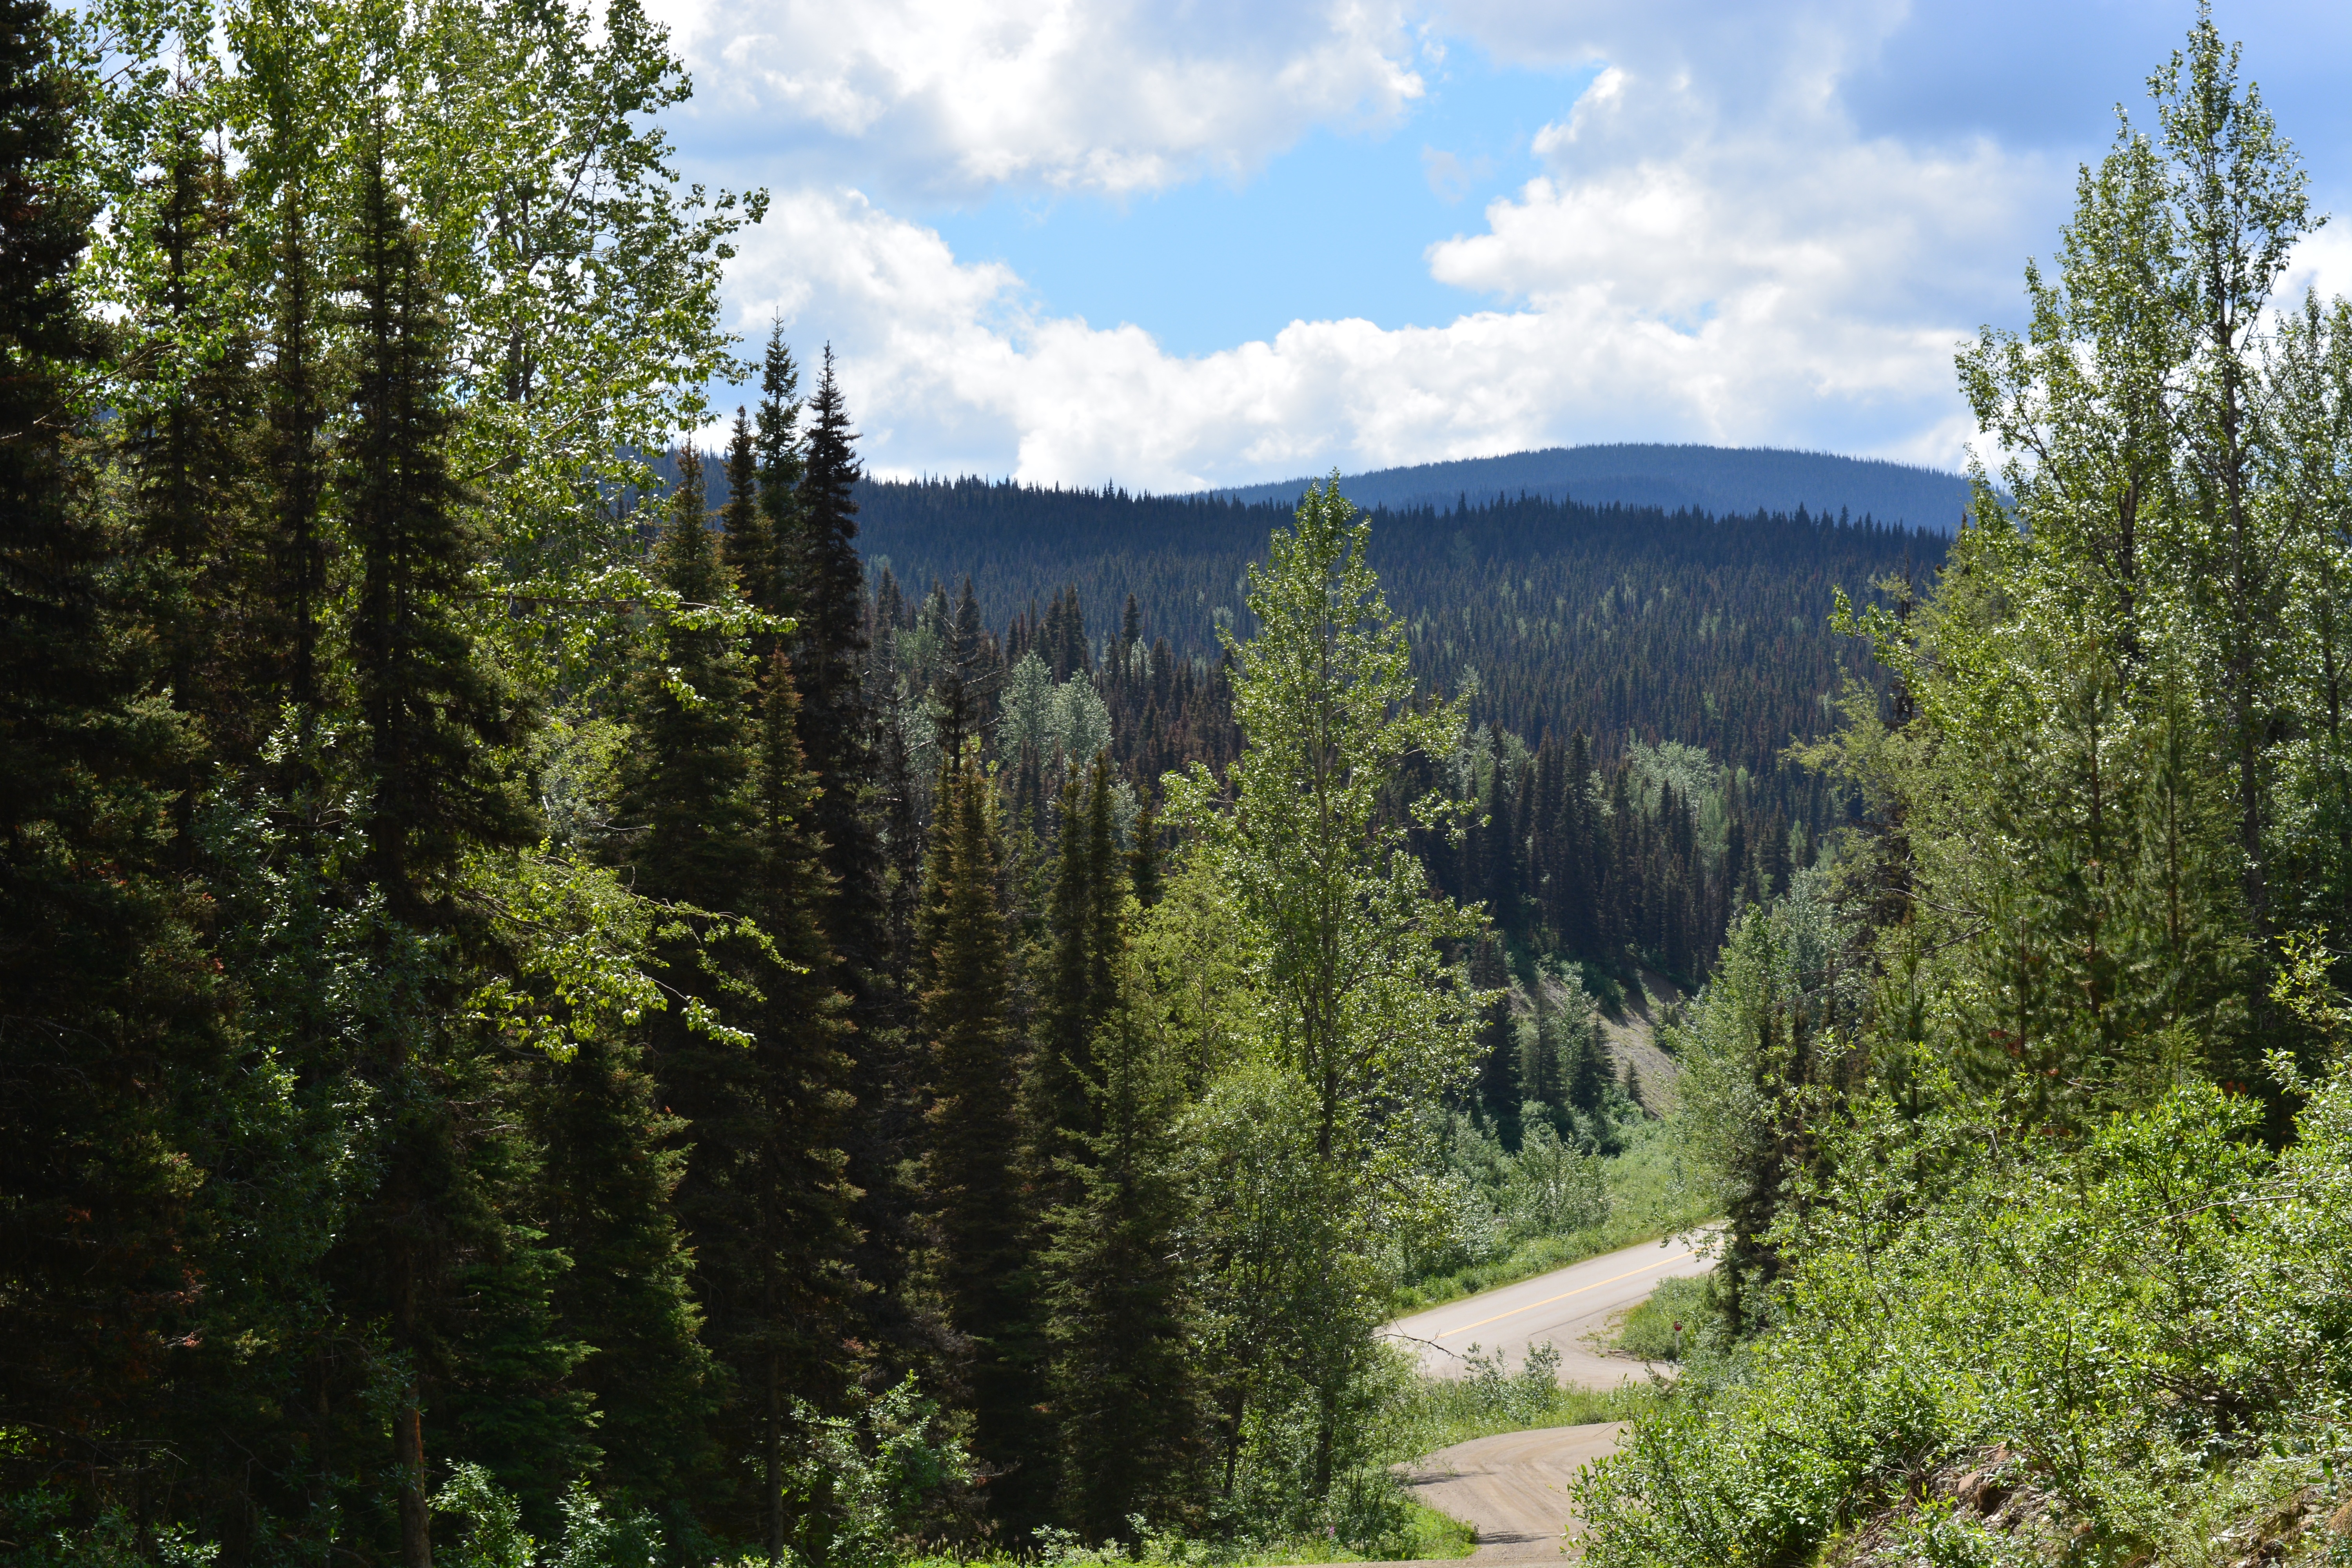
landscape, tree, nature, forest, outdoor, wilderness, mountain, trail, meadow, mountain range, vacation, travel, green, park, tourism, ridge, canada, canadian, british, woodland, habitat, bc, ecosystem, destination, columbia, british columbia, mountain pass, biome, mountainous landforms, temperate broadleaf and mixed forest, temperate coniferous forest, barkervillie